Helen Clark

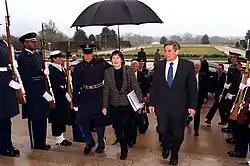
With Paul Wolfowitz at the Pentagon, 26 March 2002

In March 2002, Clark made her first visit to the United States as Prime Minister. She visited "Ground Zero", the former site of the World Trade Center, where the New York City Police Department presented her with a New Zealand flag that had been recovered from the rubble after the September 11 attacks. On 26 March, Clark visited the Pentagon and Washington, D.C., where she met with American officials, including a private meeting with President George W. Bush. Most of the agenda for Clark's visit focused on the joint counter-terrorism campaign (dubbed the "War on Terror").